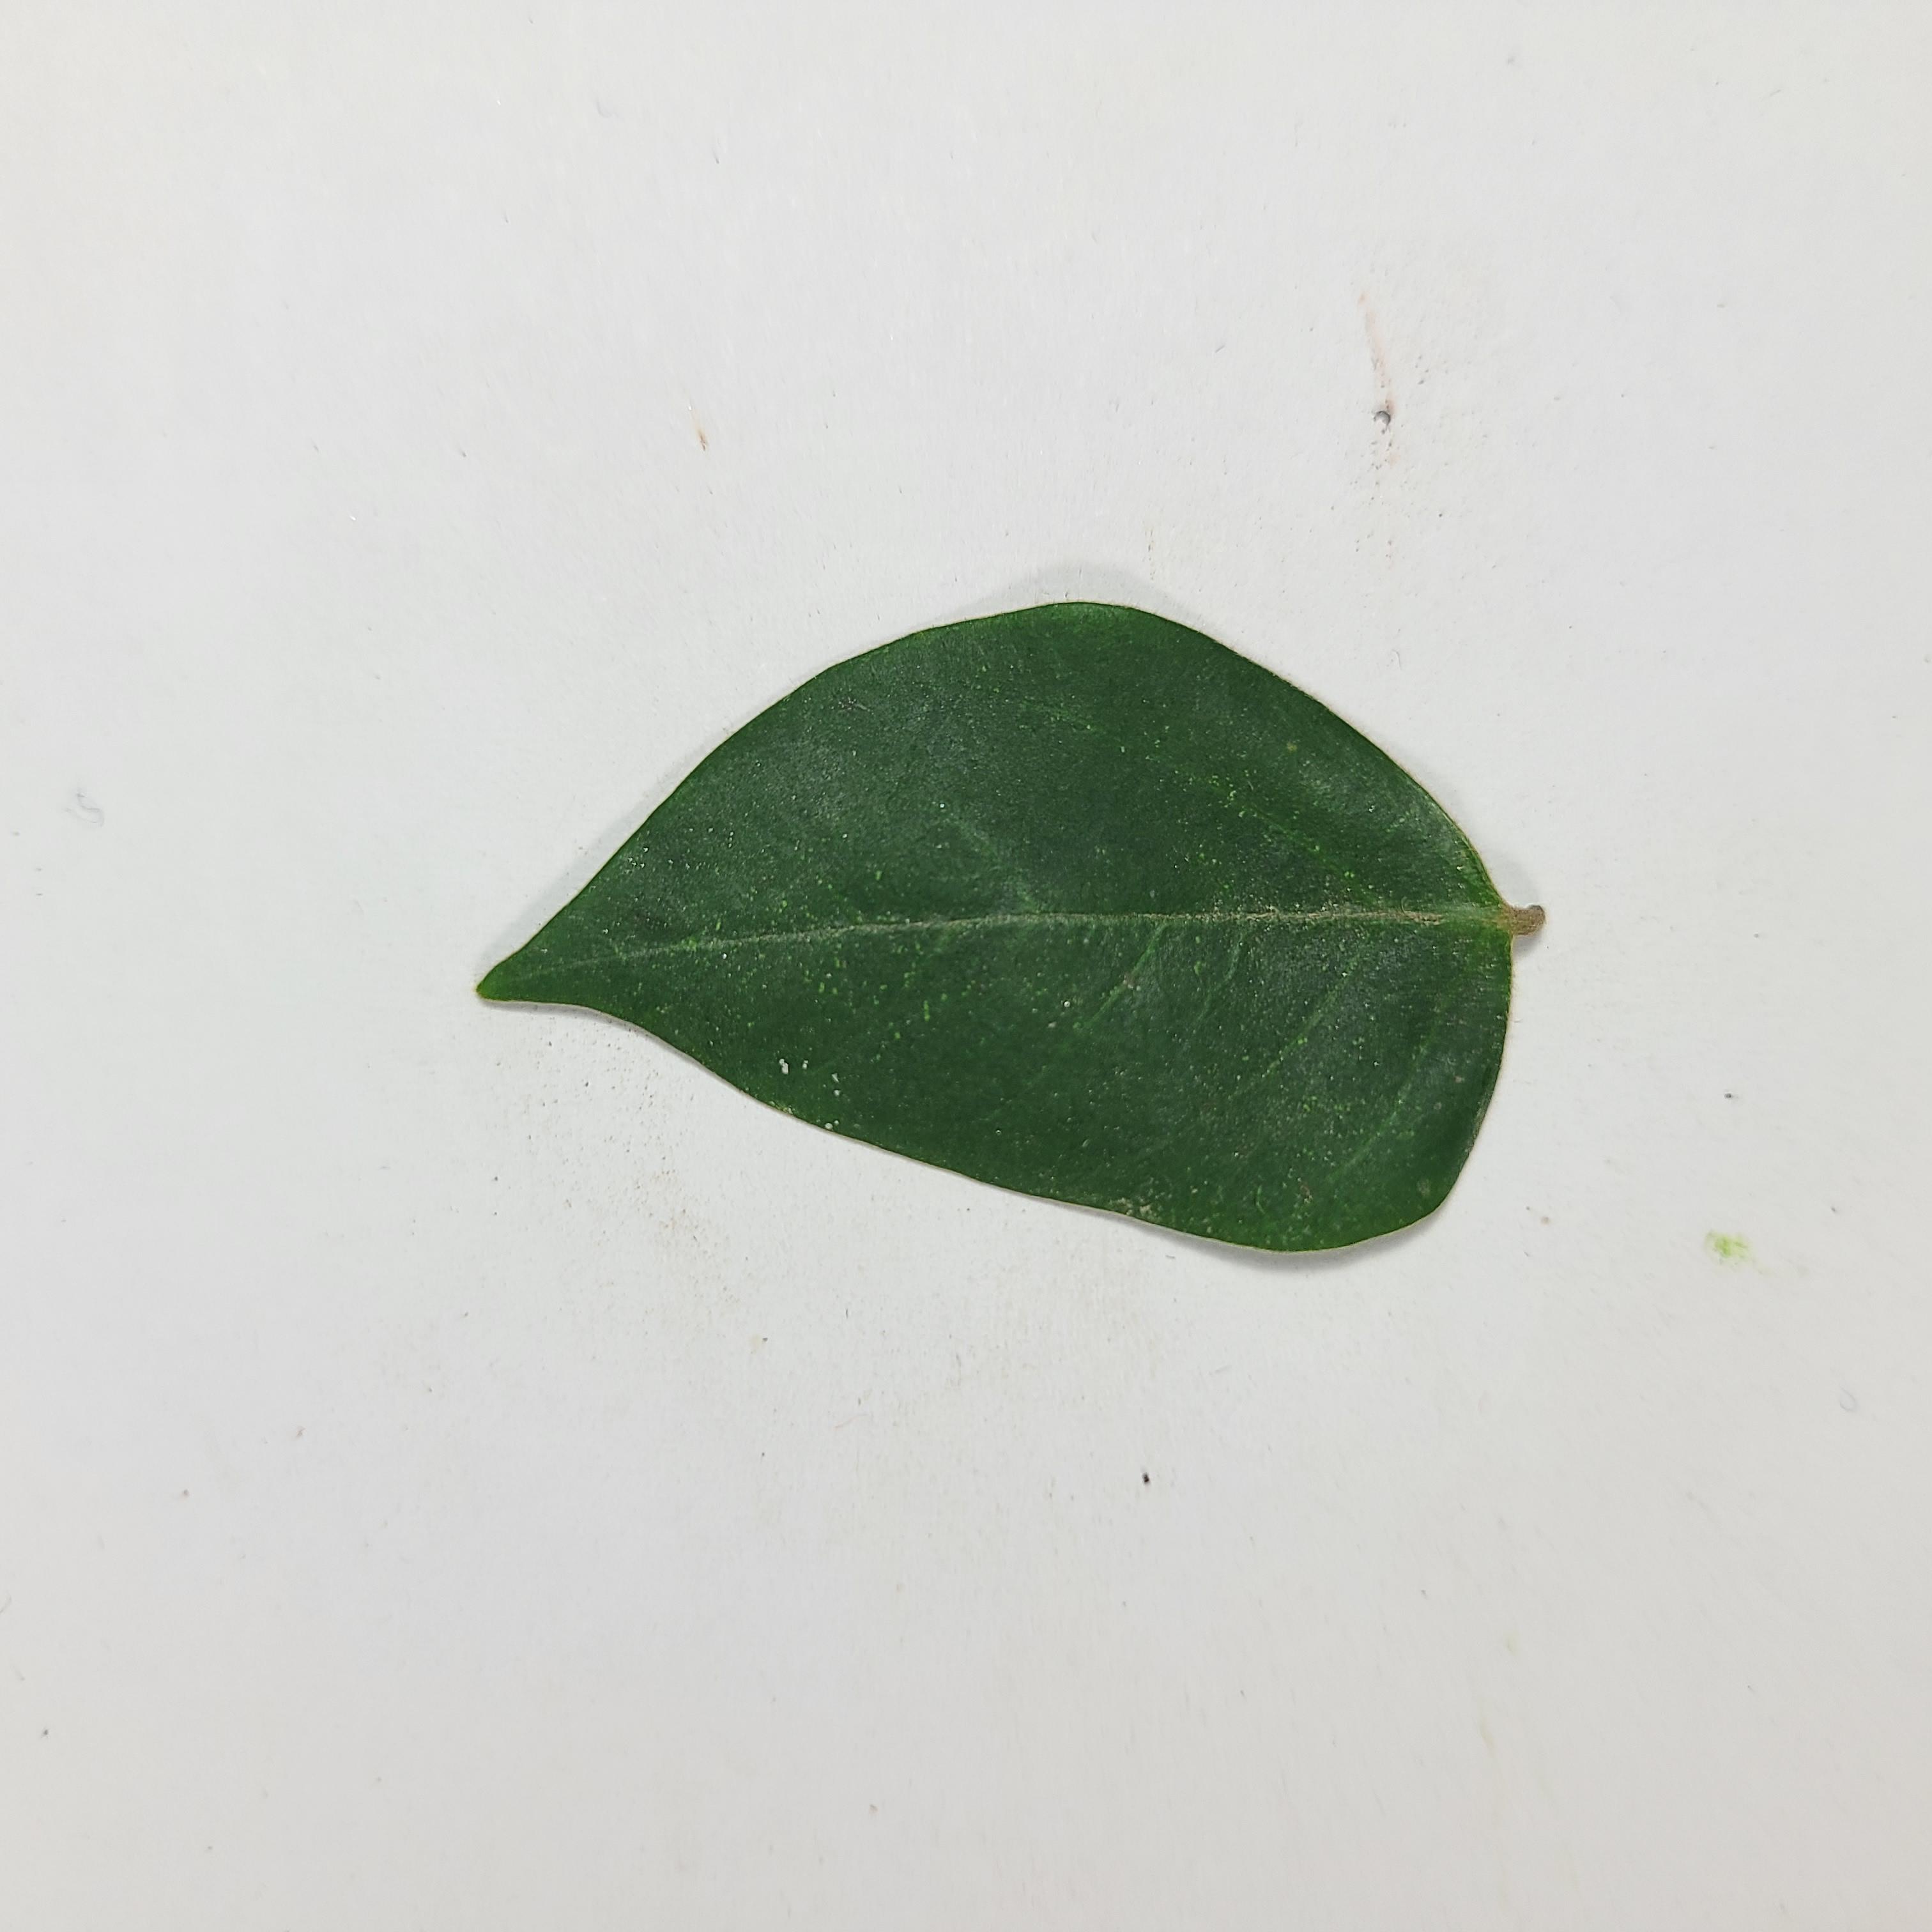
Label: Healthy Leaves